John Hughes (archbishop of New York)

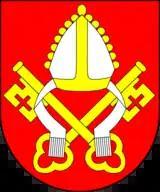
The episcopal coat of arms of Archbishop John J. Hughes

Hughes was chosen by Pope Gregory XVI as the coadjutor bishop of the Diocese of New York on August 7, 1837. He was consecrated bishop at St. Patrick's Old Cathedral on January 7, 1838, with the title of the titular see of Basilinopolis, by the Bishop of New York, John Dubois, S.S., his former Rector. Although wishing Hughes no ill, many of the priests in the diocese had favored the popular Rev John Power, Vicar-General. Power had been overlooked for the position in 1826 when Dubois won the appointment as bishop. The clergy demonstrated their disappointment by not attending the consecration.